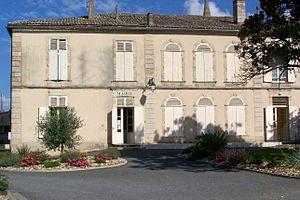
Mairie de Morizès (Gironde, France)
Morizès est une commune du Sud-Ouest de la France, située dans le département de la Gironde.